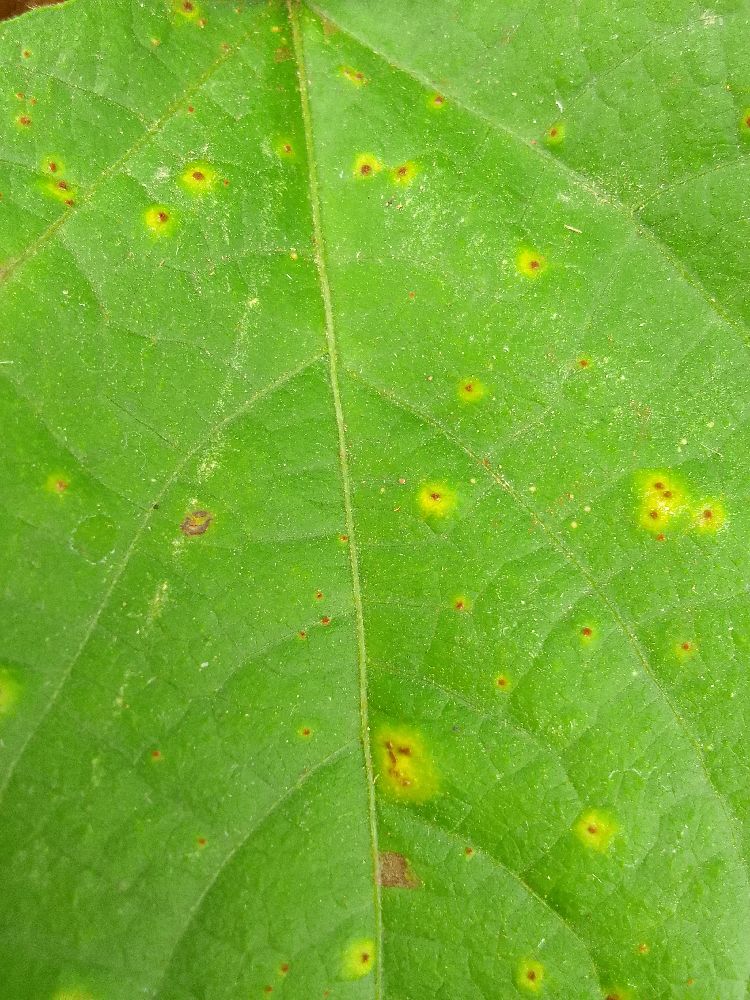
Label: rust